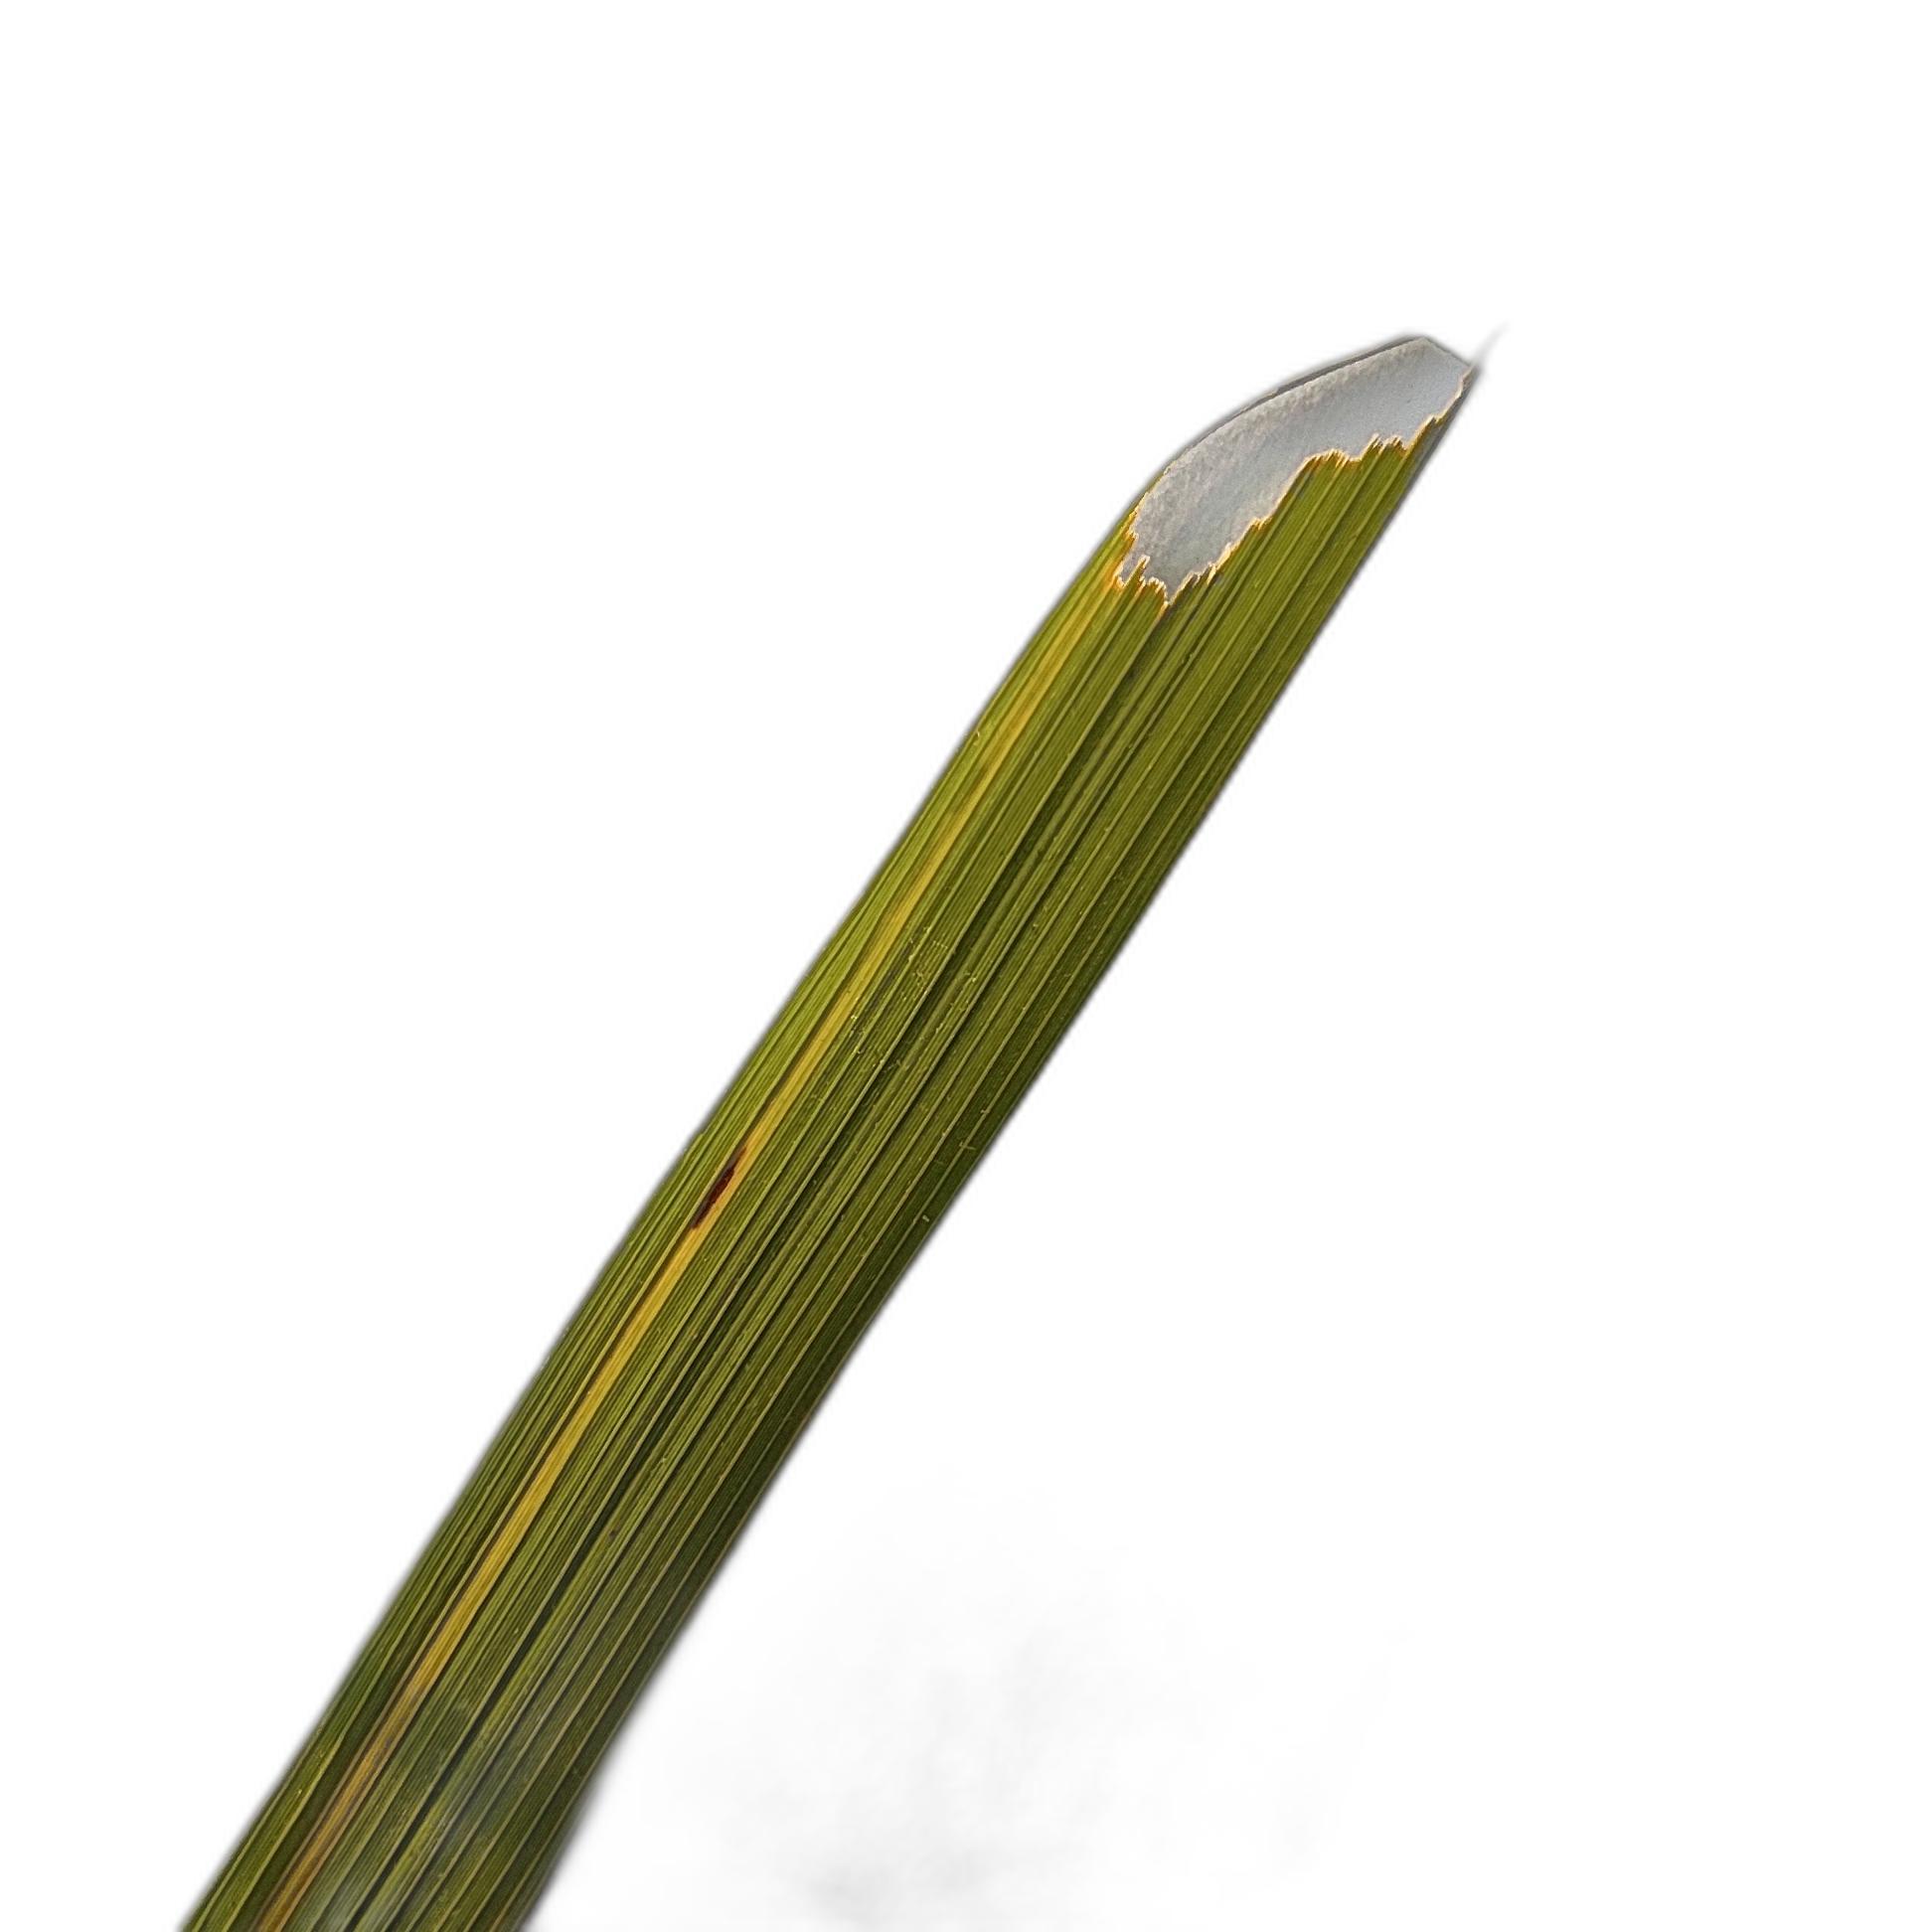
Label: Rice Blast